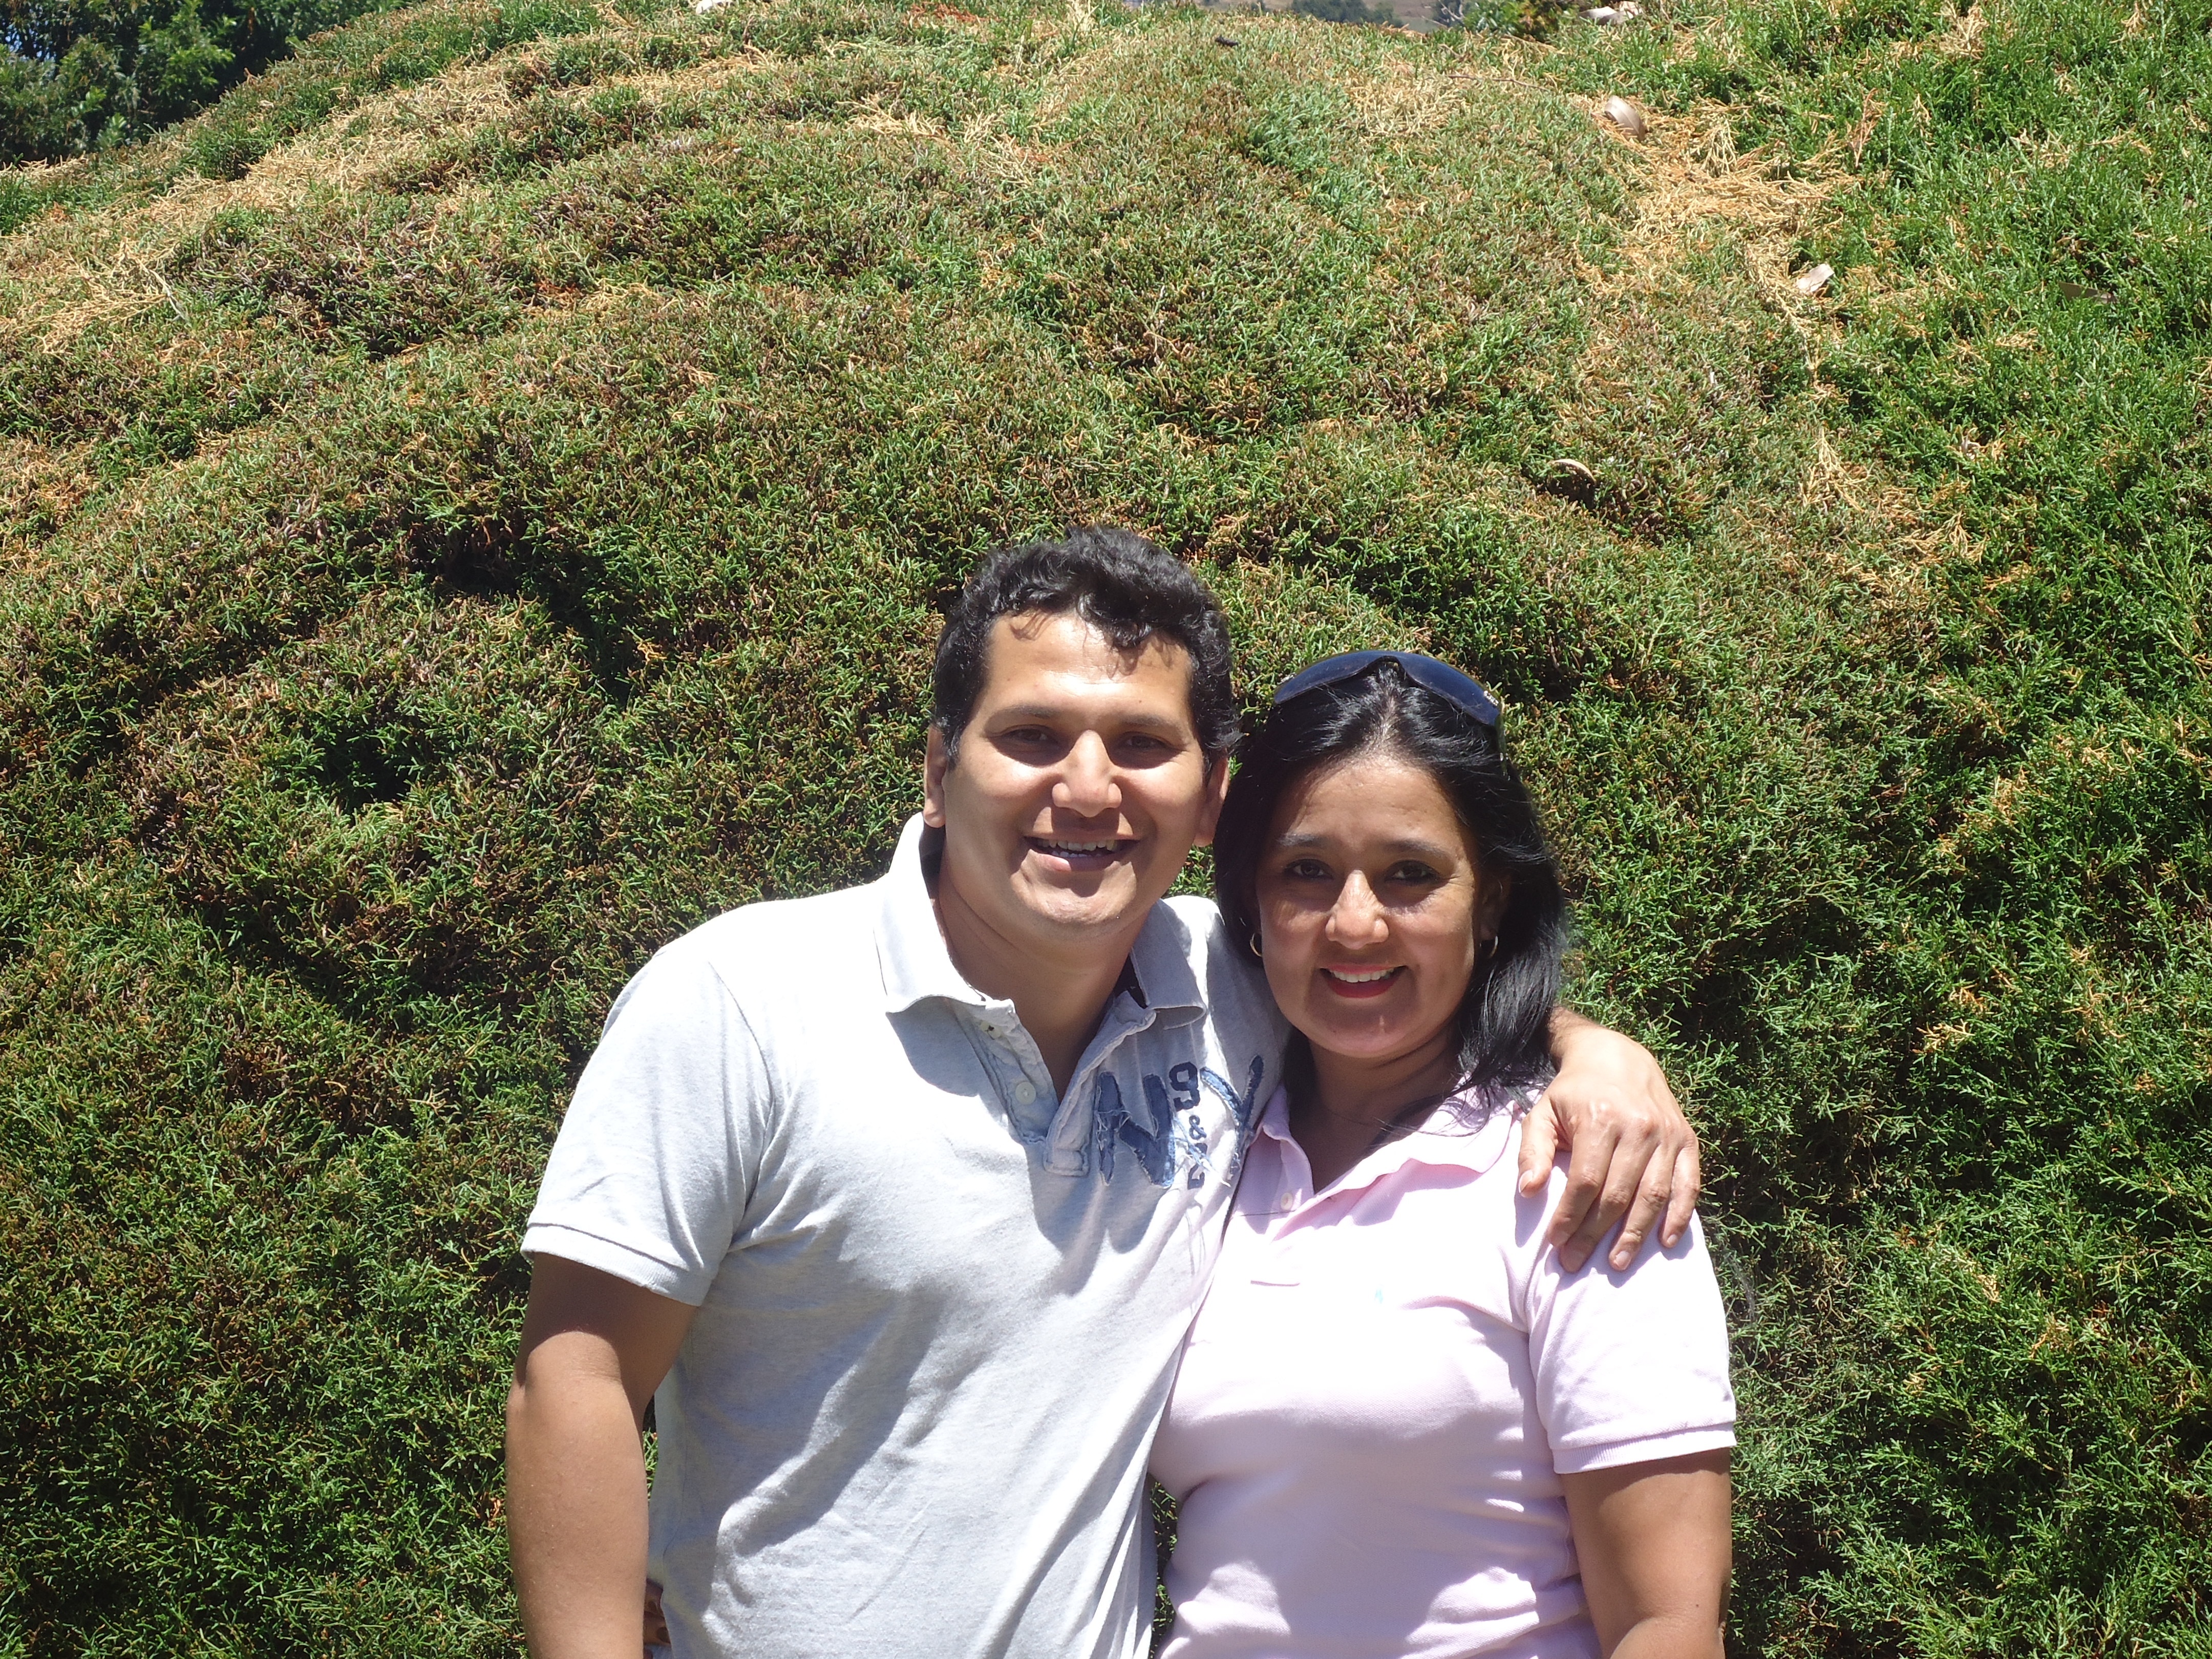
tree, walking, people, vacation, family